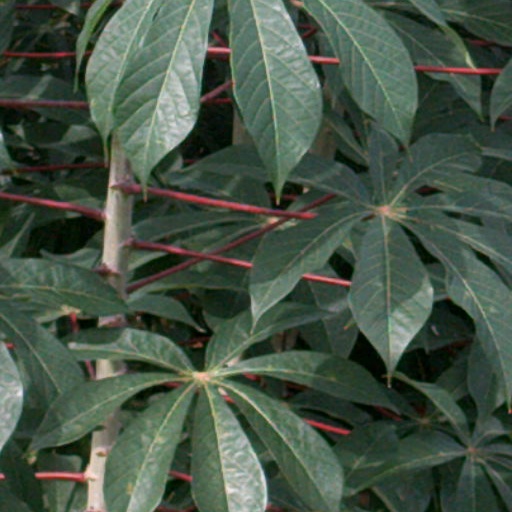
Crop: cassava